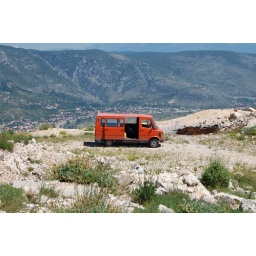
the rickety van we drove up to the top of the mountain in